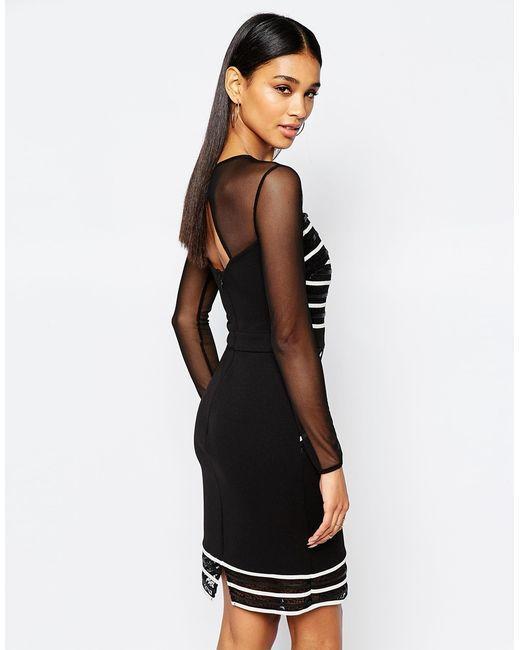
Schwarzes Midikleid im Netzdesign für Damen